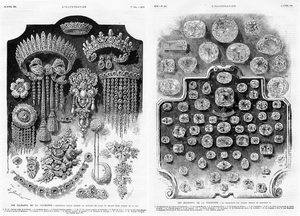
Pages du catalogue de la Ventes des Joyaux de la Couronne de 1887. Certains des joyaux représentés dans la deuxième page n'existaient déjà plus en 1887.
Les joyaux de la Couronne de France, ou diamants de la Couronne de France, sont un ensemble de bijoux de la Monarchie française, des Premier Empire et Second Empire, et de la République française dont l'origine remonte à François Iᵉʳ. Objet d'un vol en 1792 lors de la Révolution, revendue en partie à la fin du XIXᵉ siècle, la collection est aujourd'hui dispersée. La pièce la plus célèbre est le diamant blanc le « Régent », conservé depuis 1887 au musée du Louvre. Le « Diamant bleu de la Couronne », autre pierre remarquable qui faisait à l'origine partie de ces joyaux, a été volé et retaillé pour devenir le diamant Hope, conservé depuis 1949 au National Museum of Natural History.